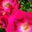
Label: rose